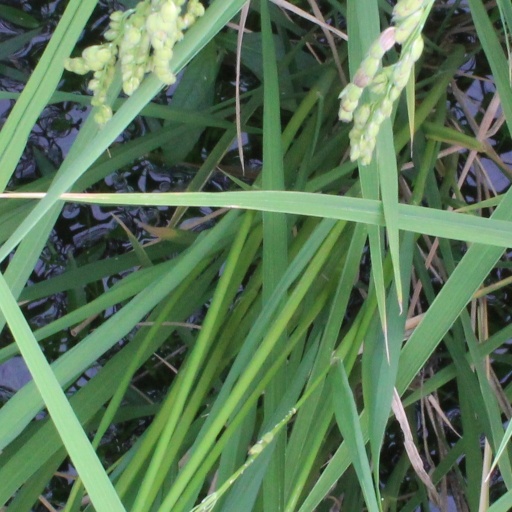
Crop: rice